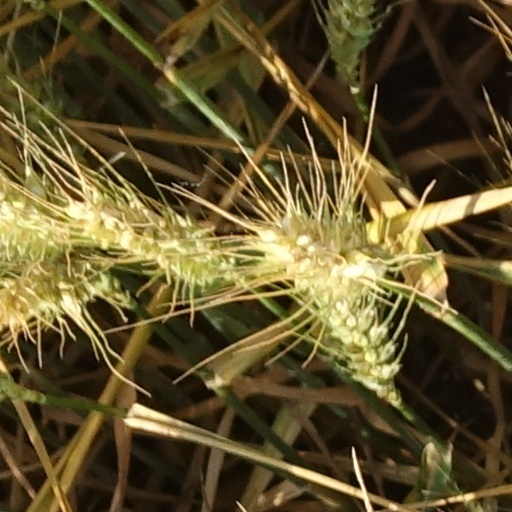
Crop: wheat